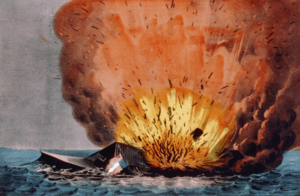
Le cuirassé CSS Virginia, alias Merrimac ou Merrimack, est un navire de la guerre de Sécession. C'est le premier cuirassé mis en œuvre par la Marine des États confédérés d'Amérique, les Sudistes.